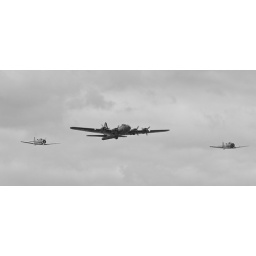
Melun 2008 - Boeing B-17 "Flying Fortress" "Pink Lady" in black and white